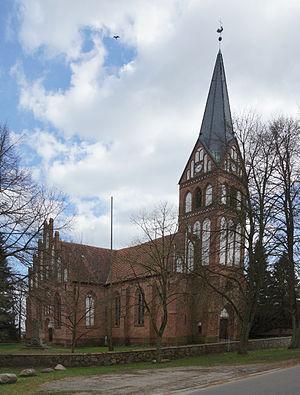
Leussow (Ludwigslust-Land), Allemagne: Eglise